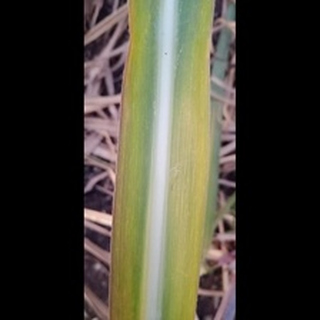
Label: sugarcane_yellow_leaf_disease